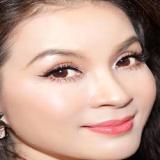
diễn viên Thanh Mai